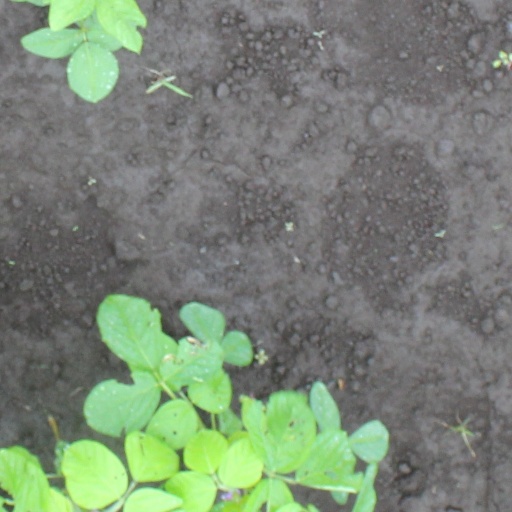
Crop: soybean